2020 IIHF U18 Women's World Championship

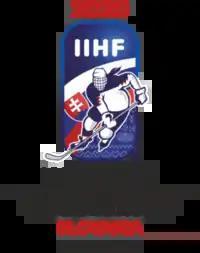

The 2020 IIHF U18 Women's World Championship was the 13th IIHF U18 Women's World Championship in ice hockey.